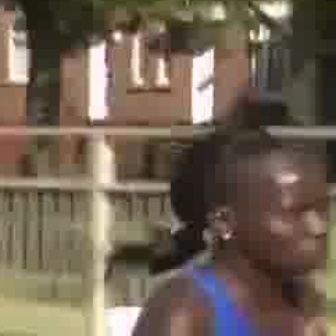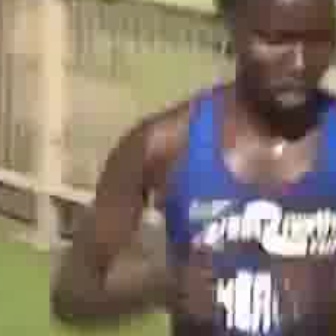
  Please identify the target specified by the bounding box [234,177,328,271] in the first image and locate it in the second image. Return the coordinates in [x_min,y_min,x_max,y_max] format.
Answer: [230,11,333,115]